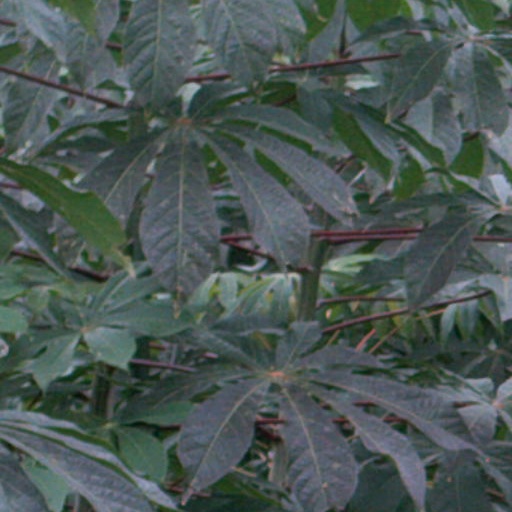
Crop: cassava